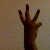
The image shows a hand gesture representing the number 6 in Indian Sign Language.